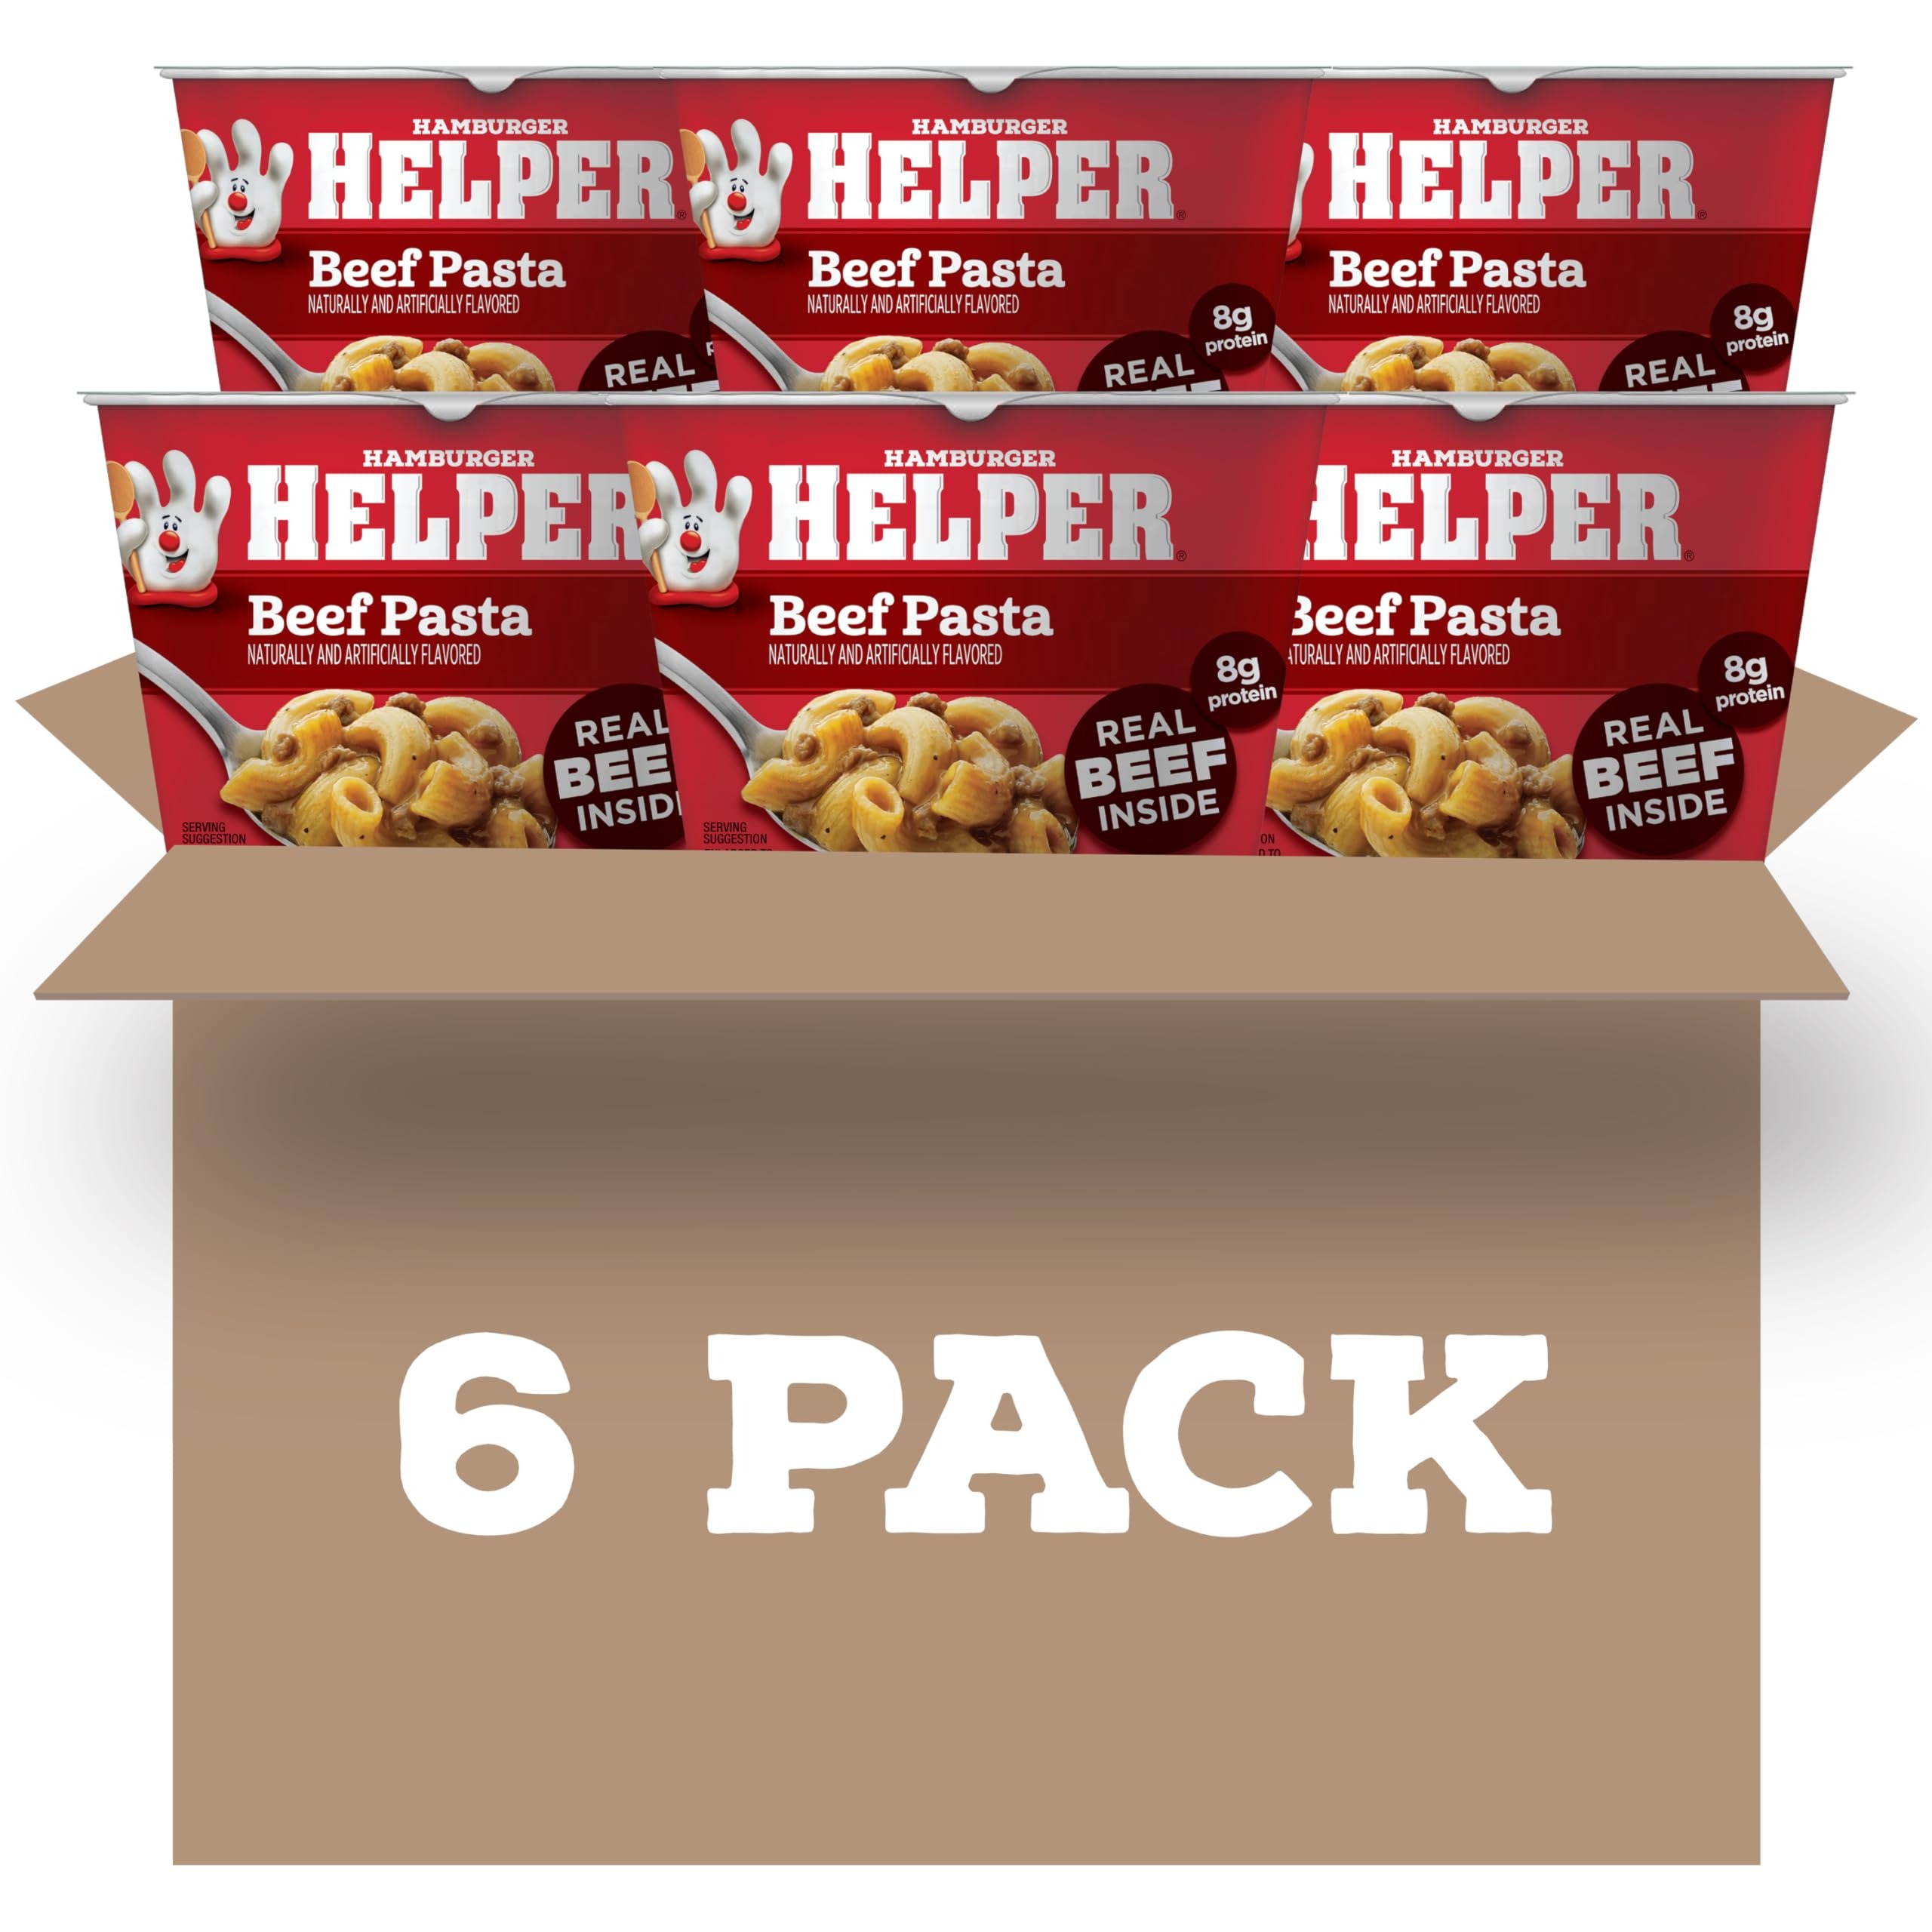
Item Name: Helper Beef Pasta Microwave Cup, 2 oz, 6 per Case
Bullet Point 1: Helper Beef Pasta now ready in just 4 minutes
Bullet Point 2: Includes Real Beef and 8 grams of Protein
Bullet Point 3: Hearty, Delicious, and Convenient
Value: 6.0
Unit: Count

Price: 2.49